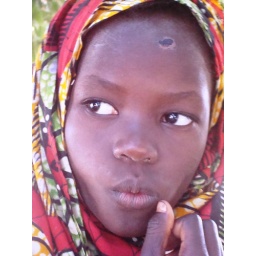
This beautiful little girl was sat under a mango tree in a Gambian village compound.